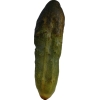
Label: cucumber